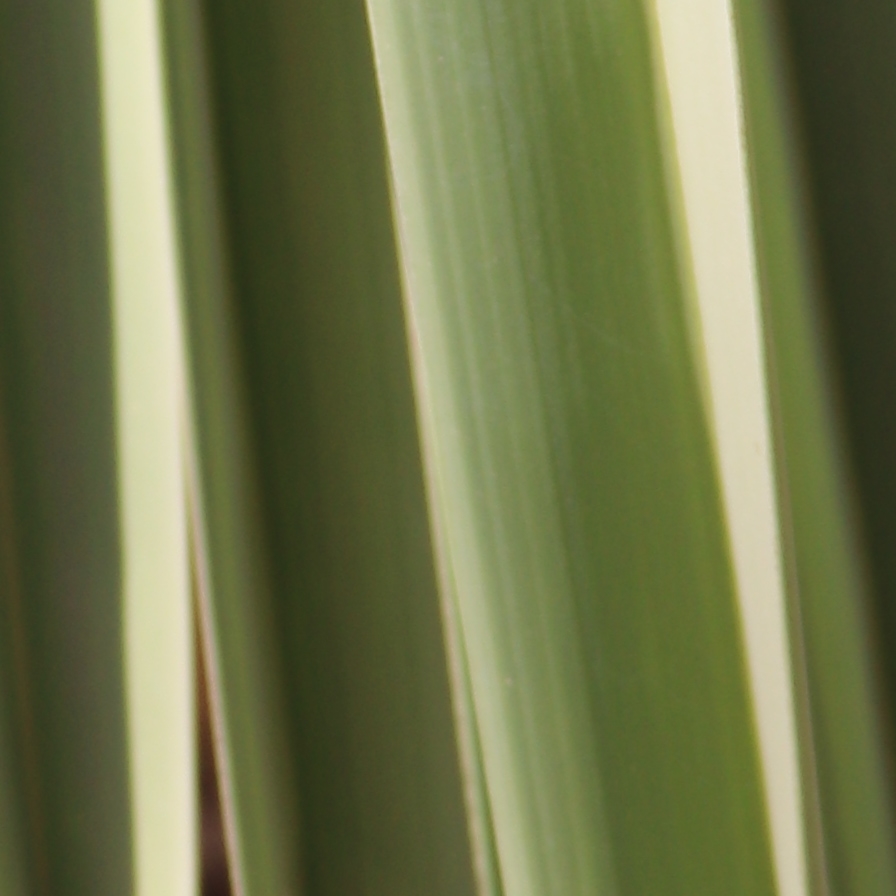
Label: Healthy